Tarun Bharat Sangh

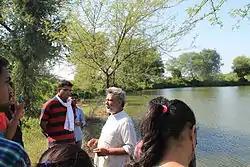
Rajendra Singh, founder of Tarun Bharat Sangh NGO explaining the use of a "johad" to the students of TERI University in Alwar district of Rajasthan

Tarun Bharat Sangh was founded in 1975 in Jaipur by a group of students and professors from the University of Rajasthan. In 1985 the direction of the organization changed when four young members of the organization went to live in the rural area of Alwar to teach rural children and do rural development. Of those four, Rajendra Singh stayed when the other three left. He asked the local people what they needed most, and he found that they needed easier access to water. With the villagers he organized the building of a "johad", which is a traditional rainwater storage tank.